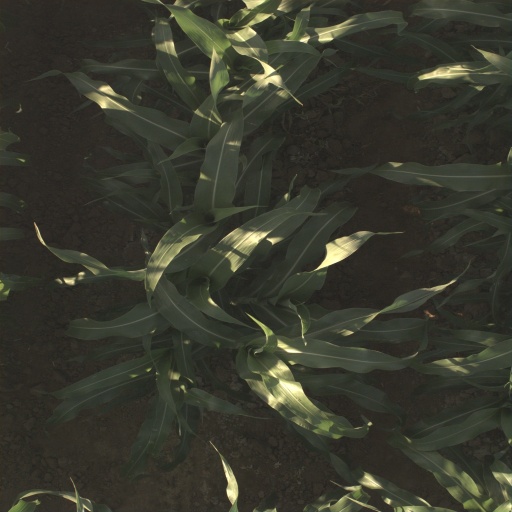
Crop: sorghum